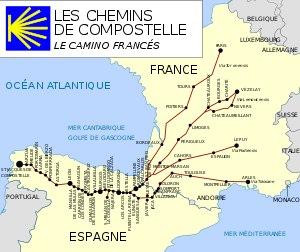
Higinio Anglés, né à Maspujols le 1ᵉʳ décembre 1888 et décédé à Rome le 8 décembre 1969, est un prêtre espagnol, musicologue grégorien, notamment connu avec ses services auprès du Vatican après la Seconde Guerre mondiale.
Les Occitans forment une ethnie d’Europe occidentale originaire de l’isthme entre Atlantique et Méditerranée connu sous le nom d’Occitanie. La notion d’Occitanie recouvre une réalité anthropologique et linguistique. Le fait que les Occitans constituent aussi un peuple ou une nation dans le territoire où est parlé l'occitan est parfois controversé par absence d'union politique. Toutefois, on peut noter que l'espace de l'ancien occitan correspond au diocèse de Vienne ou encore au Royaume d'Aquitaine, ainsi qu'à la fin du XIXᵉ siècle il y a eu une renaissance des mouvements identitaires et nationalistes provençaux. Parfois, on y englobe les Catalans car en 1933 ils se revendiquaient encore "pays d'oc", jusqu'au séparatisme linguistique qui a eu lieu en 1934.
Située sur un isthme entre la mer Méditerranée et l'océan Atlantique, s'étalant des Alpes aux Pyrénées et au Massif central ; l'Occitanie est à la fois un pays ouvert et de passage mais aussi un pays montagnard, véritable conservatoire de groupes humains et de traditions remontant parfois à des temps préhistoriques et protohistoriques pré-indo-européens. L'espace occitan a souvent été en opposition avec l'espace français, du fait d'un peuplement différent ou de conditions politiques contraires. Sans avoir jamais bénéficié d'aucune structure d'État souverain, ce pays présente des caractéristiques sociales propres donnant une orientation particulière aux mouvements historiques qui le traversent. Son histoire est celle d’une frange septentrionale de l’Europe du Sud qui au fur et à mesure du renforcement de l'État français s'est trouvée liée à un centre d’Europe du Nord.
Les chemins de Compostelle sont les itinéraires empruntés par les pèlerins pour se rendre à Saint-Jacques-de-Compostelle.
On appelle patrimoine culturel ou historique l'ensemble des biens, matériels ou immatériels, accumulés au fil du temps. Ces biens peuvent être de nature artistique, historique, paléontologique, archéologique, documentaire, bibliographique, scientifique ou technique.